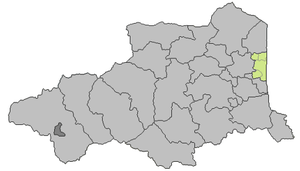
Canet-en-Roussillon (kanton)
Placering i departementet Pyrénées-Orientales
Canet-en-Roussillon var en fransk kanton fra 1998 til 2015 beliggende i departementet Pyrénées-Orientales i regionen Languedoc-Roussillon. Kantonen blev nedlagt i forbindelse med en reform, der reducerede antallet af kantoner i Frankrig. Kantonens kommuner indgår nu i kantonerne La Côte Sableuse og Perpignan-2.